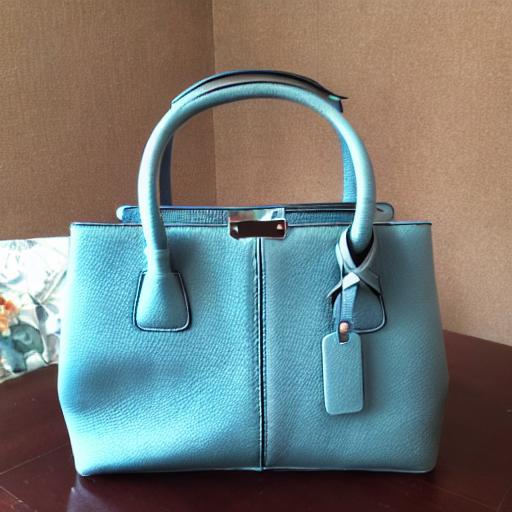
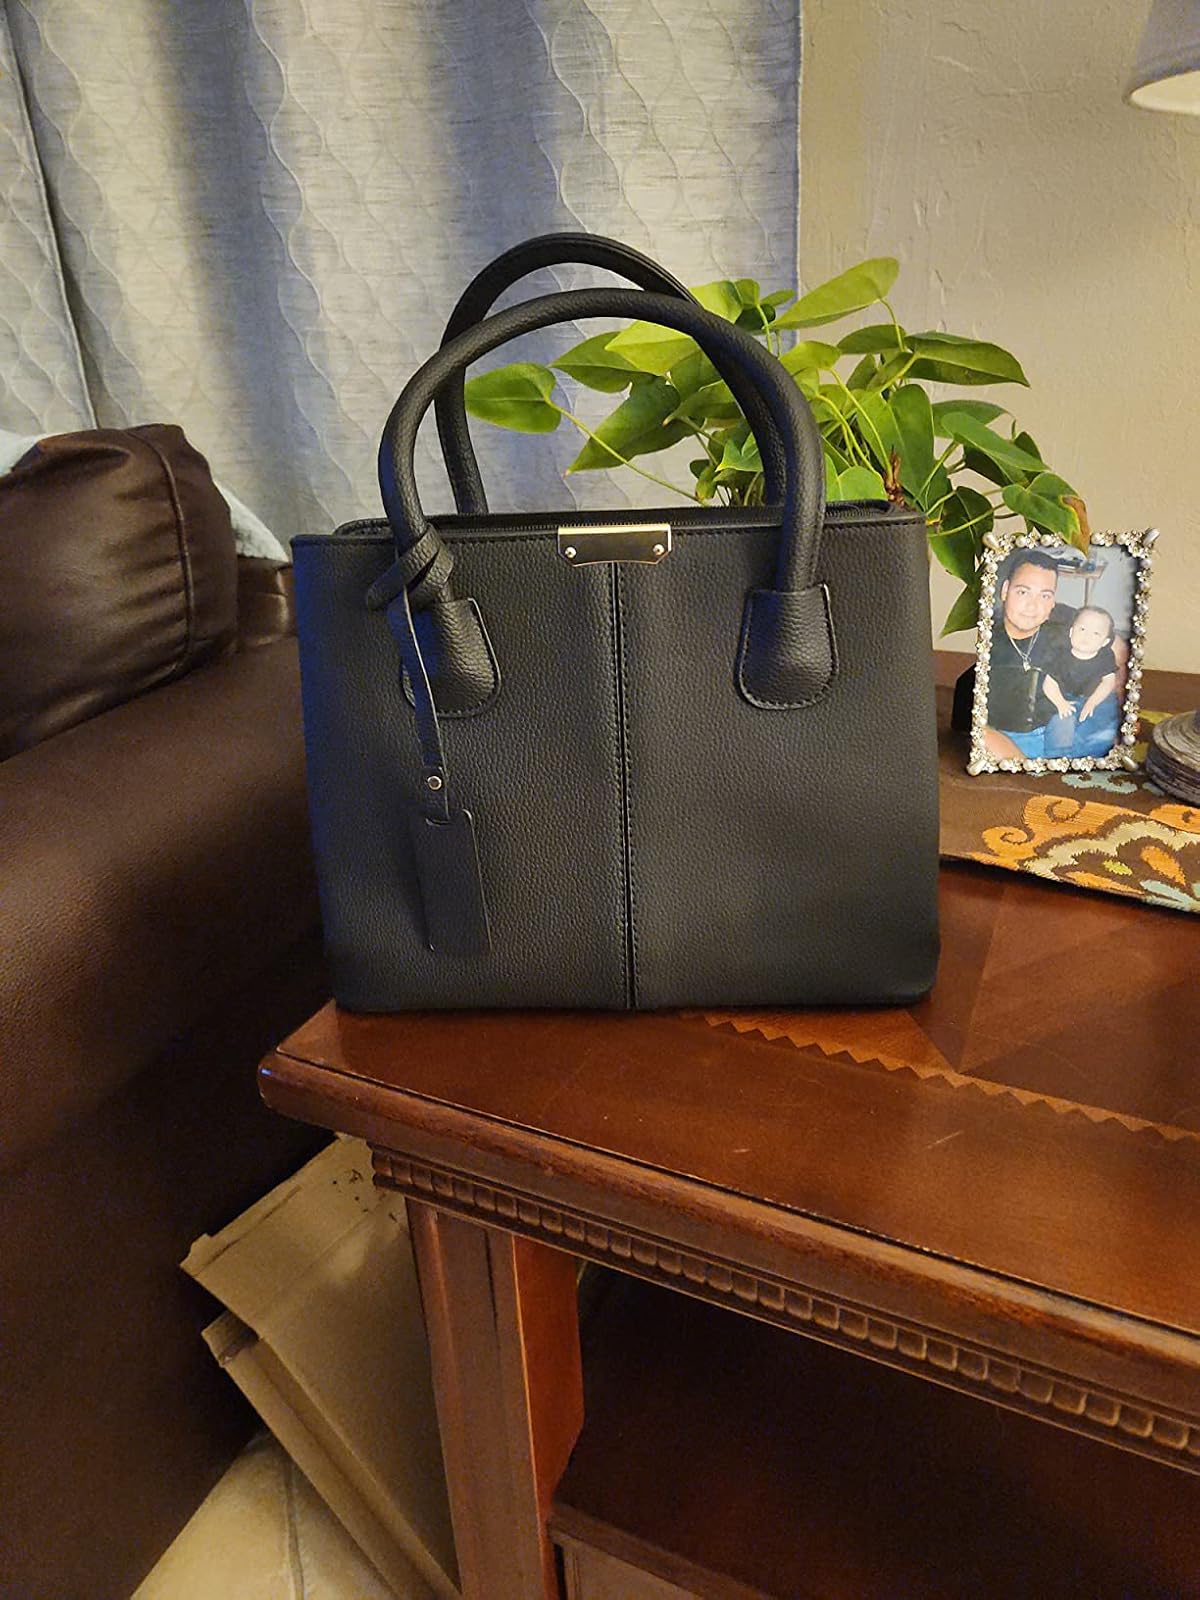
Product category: accessories_handbag
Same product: no